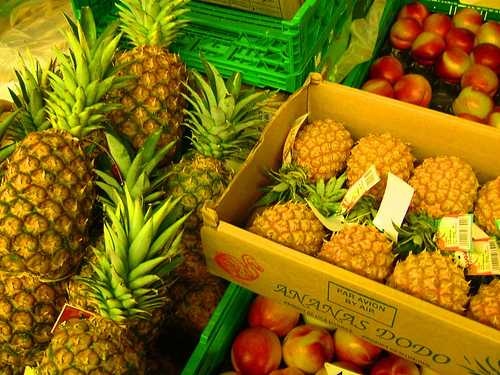
Label: Pineapple